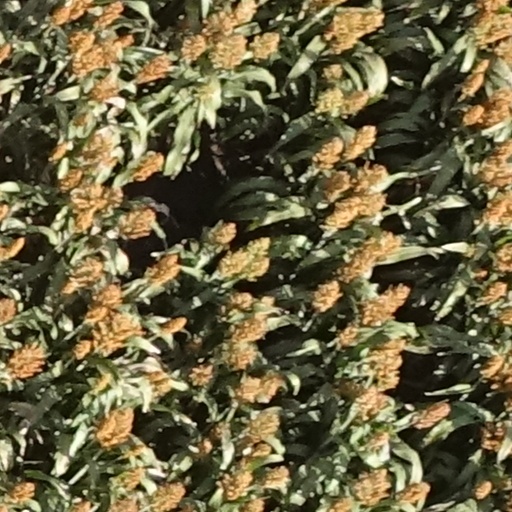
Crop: sorghum